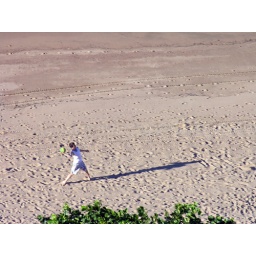
Early-morning ball game on beach in Townsville.